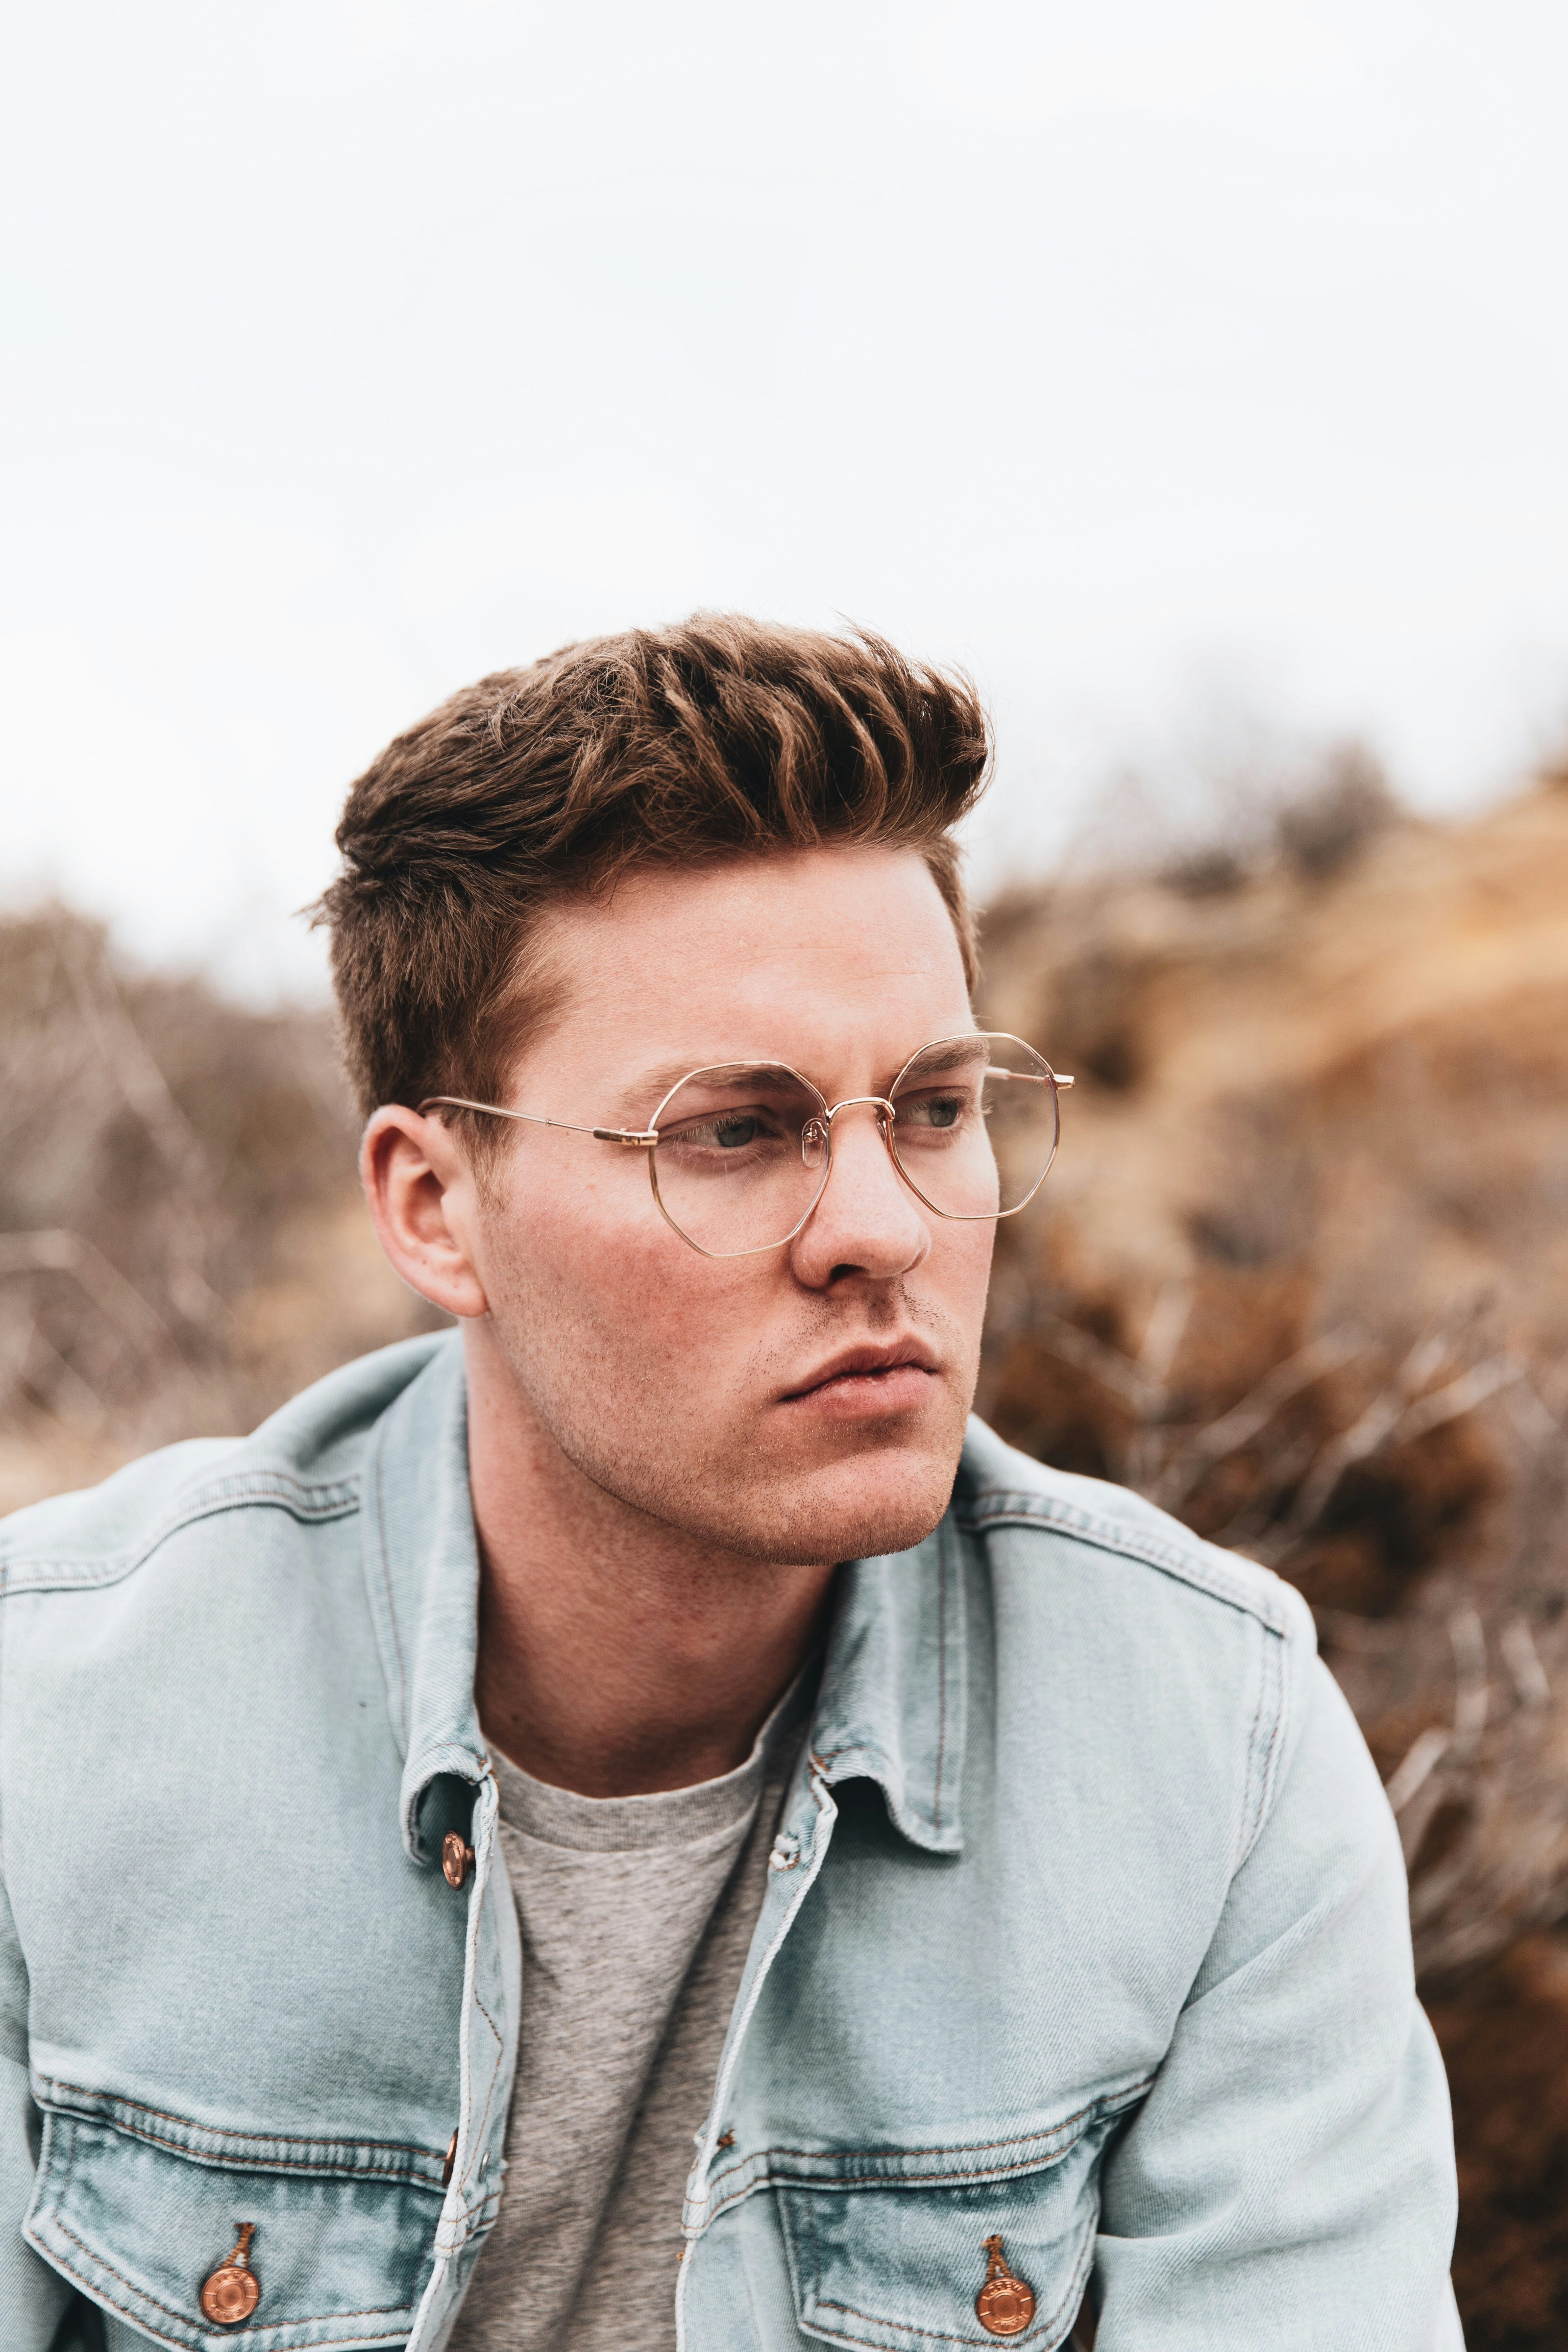
Gender: men